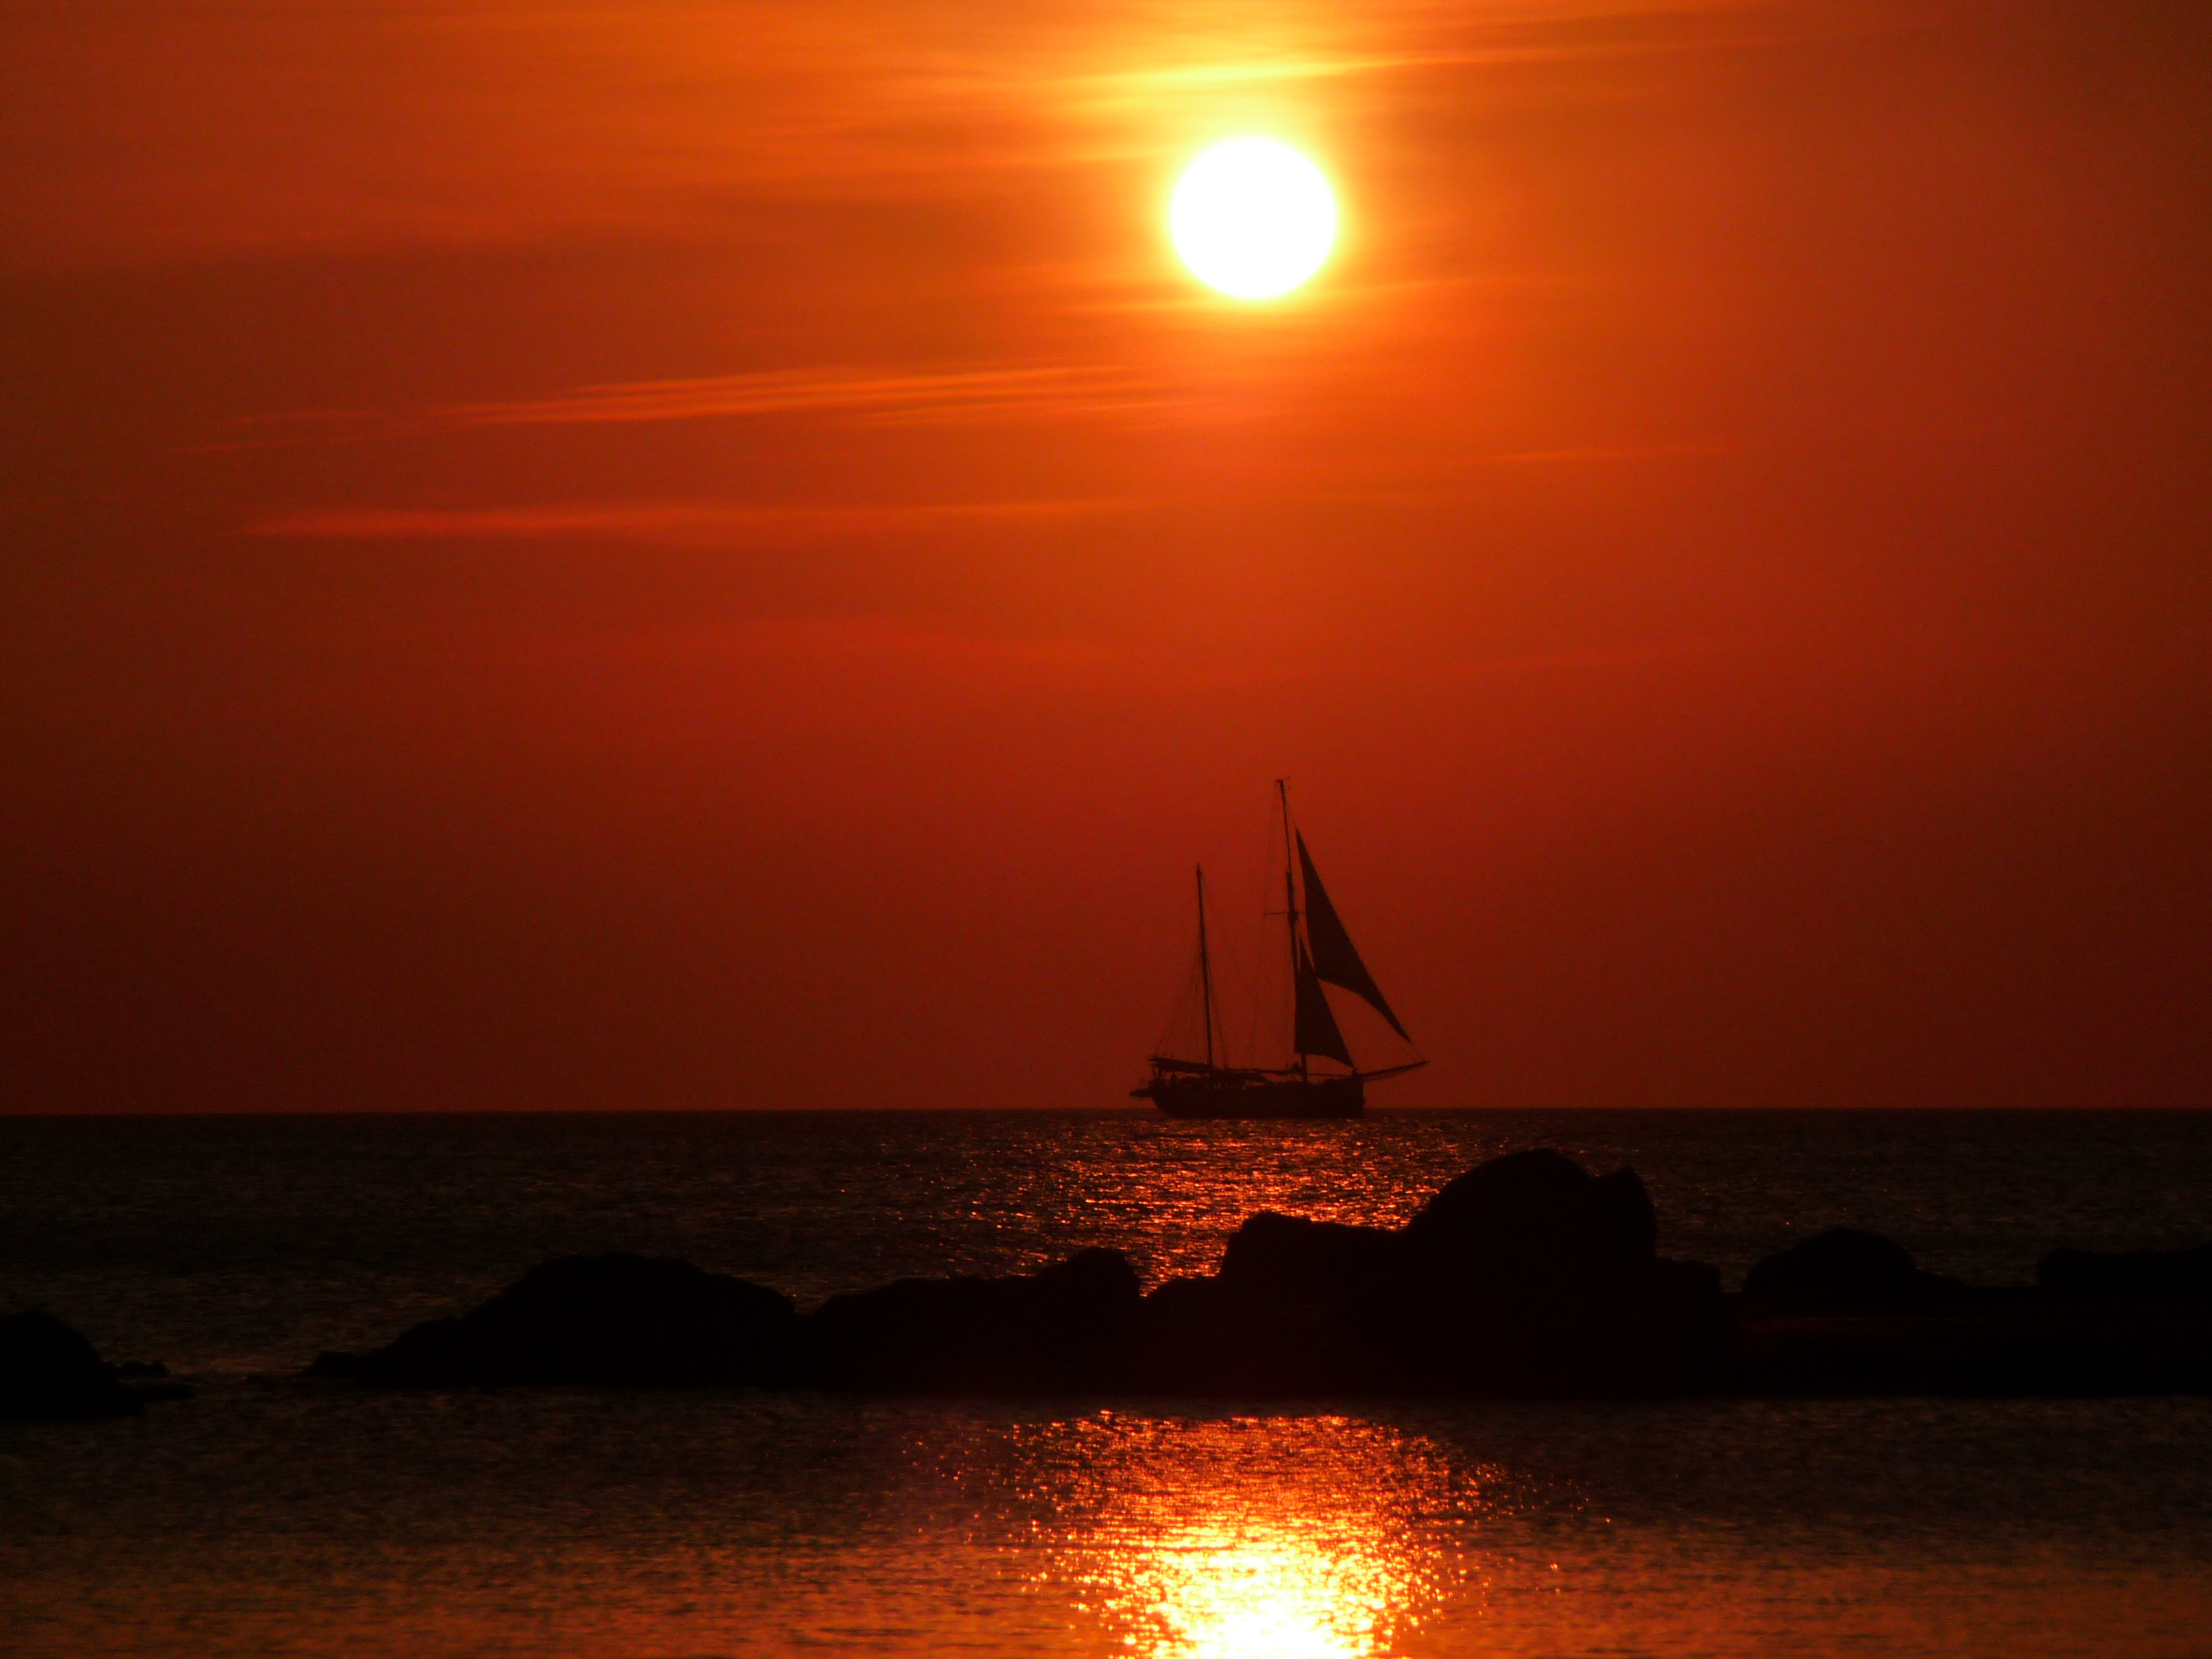
beach, sea, coast, ocean, horizon, sun, sunrise, sunset, sunlight, morning, wave, dawn, ship, dusk, evening, twilight, sailboat, afterglow